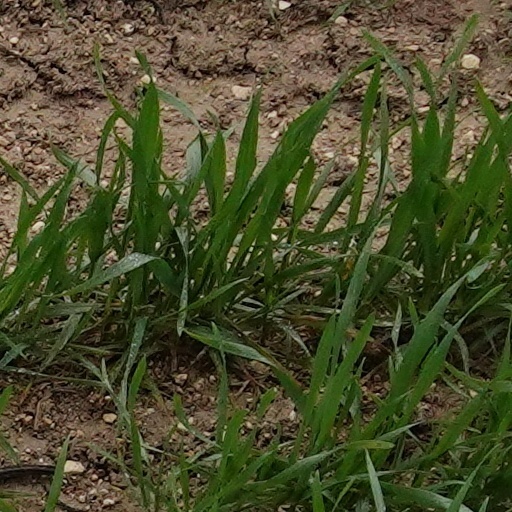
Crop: wheat